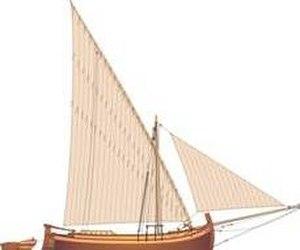
Un bracera ou brazzera est un type de voilier traditionnel de un à deux mâts à voile latine, livarde ou au tiers et à rames. Ils sont utilisés en Mer Adriatique pour la pêche, le transport et le cabotage entre le XVIᵉ siècle et le début du XXᵉ siècle.